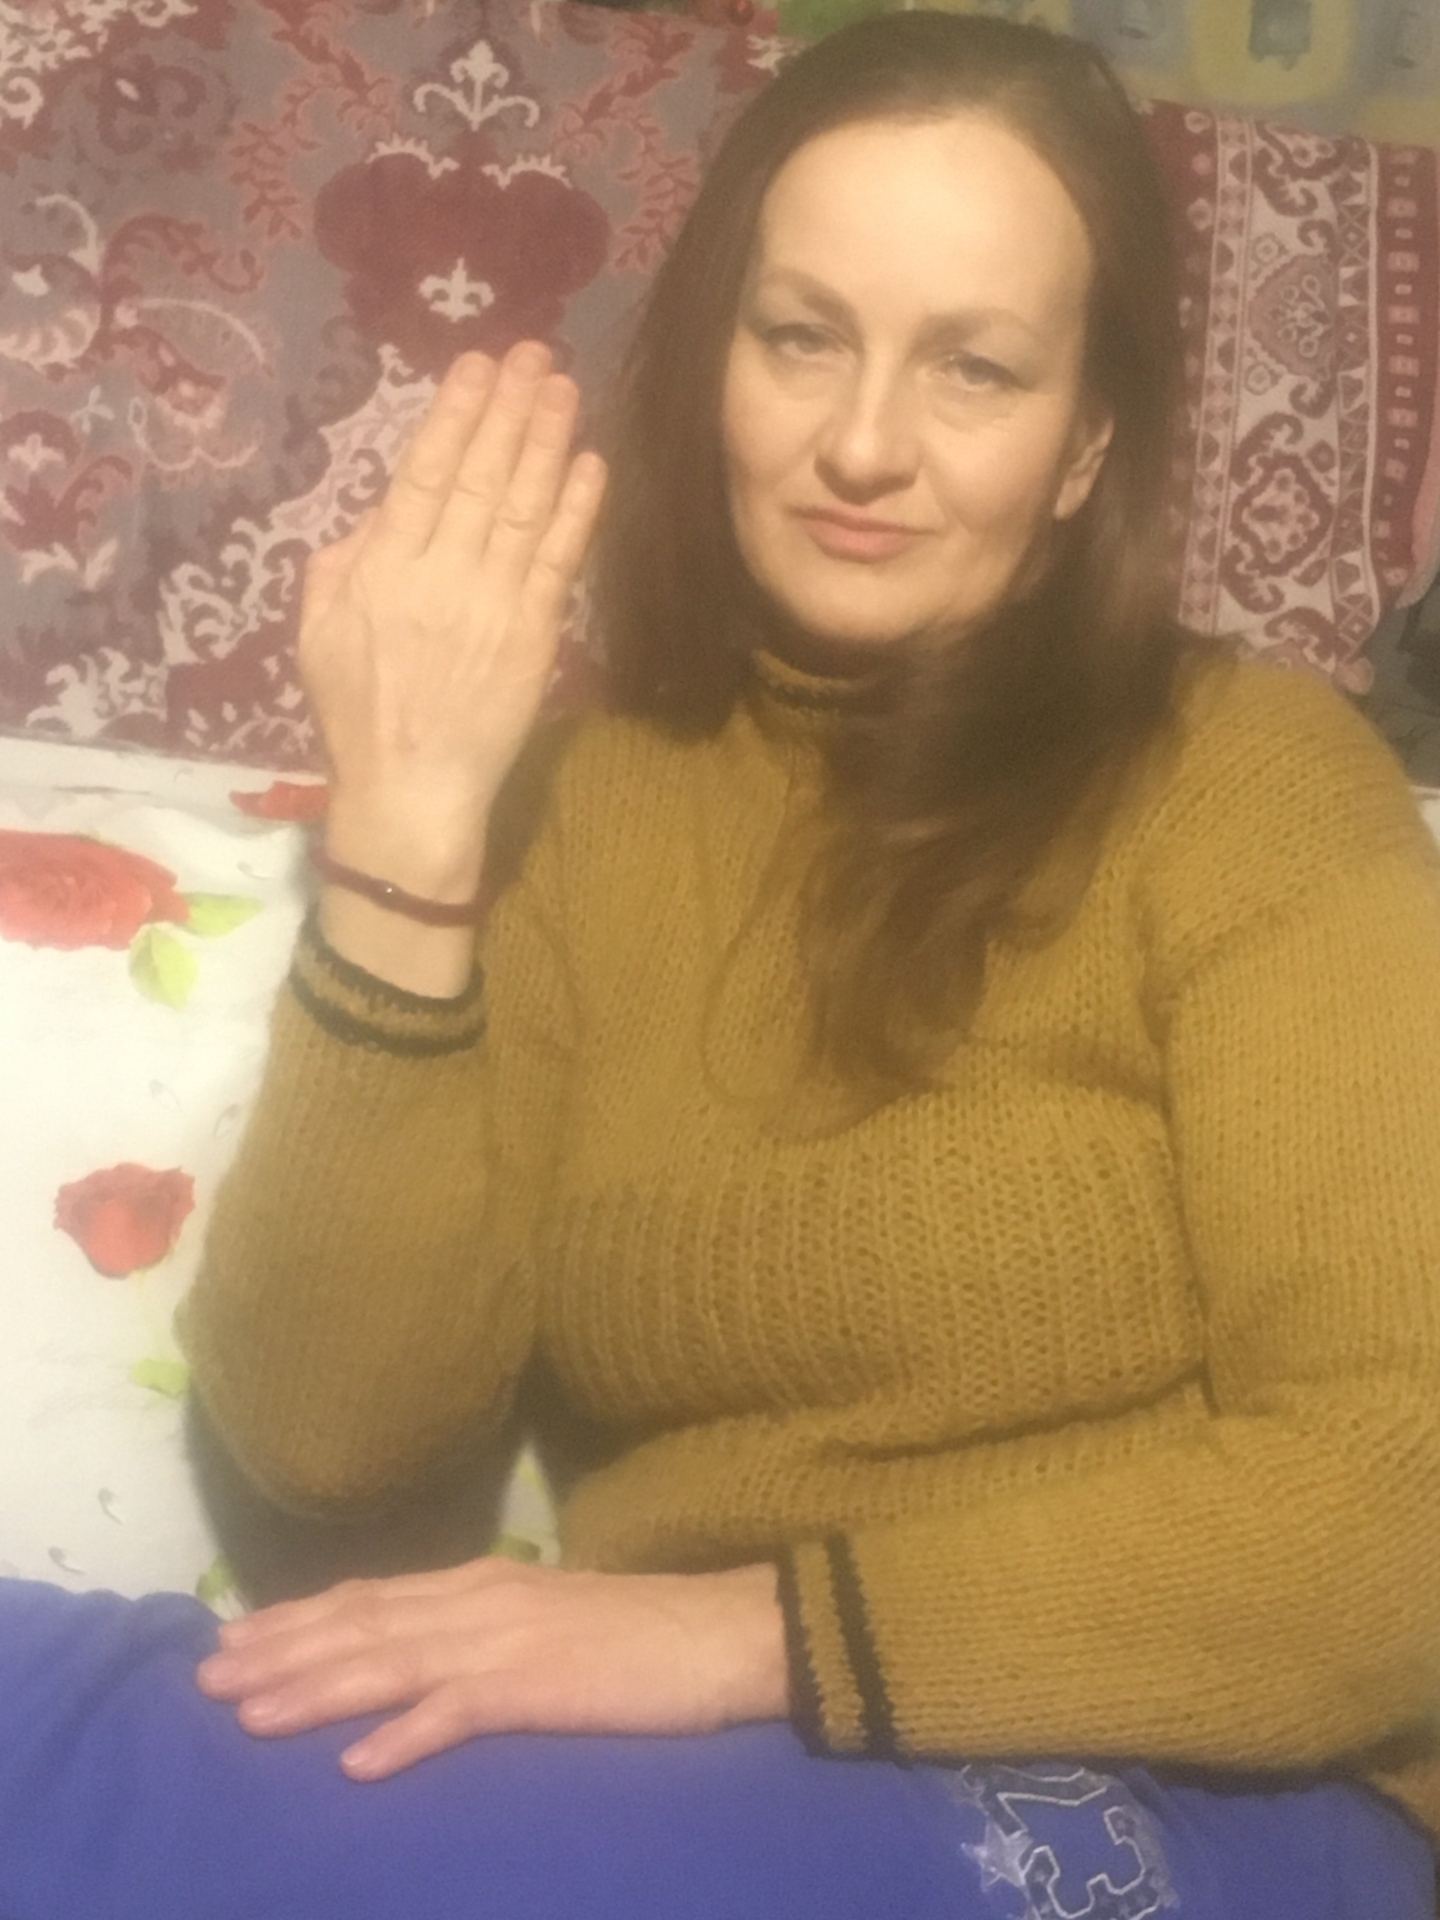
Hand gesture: stop_inverted